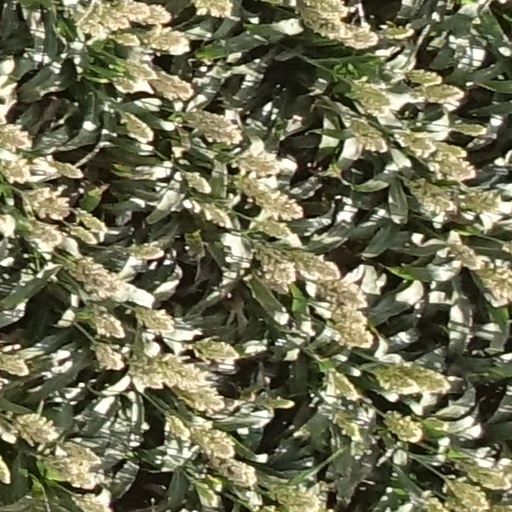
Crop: sorghum